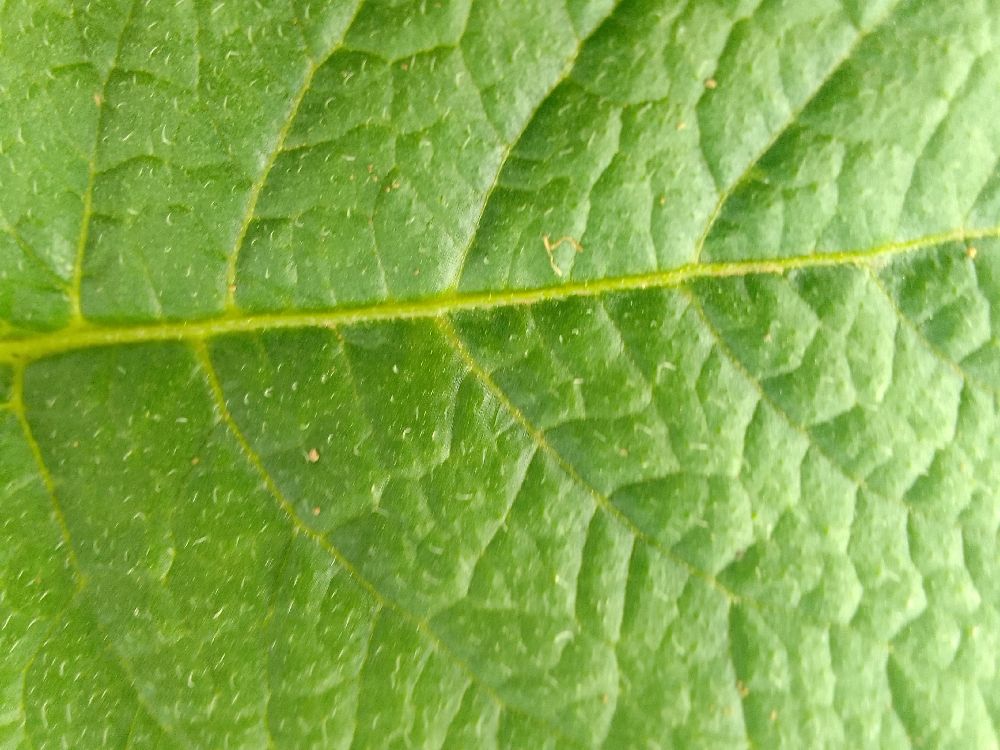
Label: Healthy